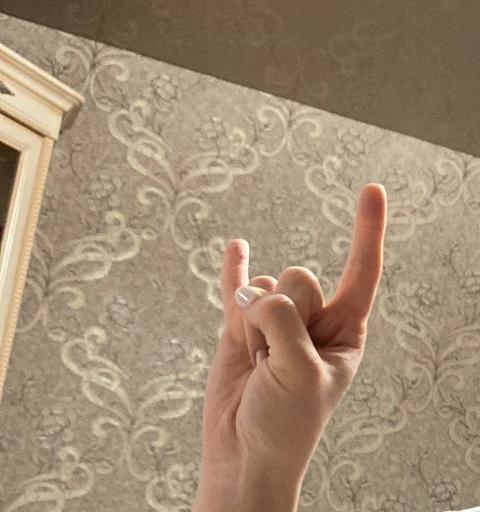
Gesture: rock